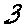
Label: 3